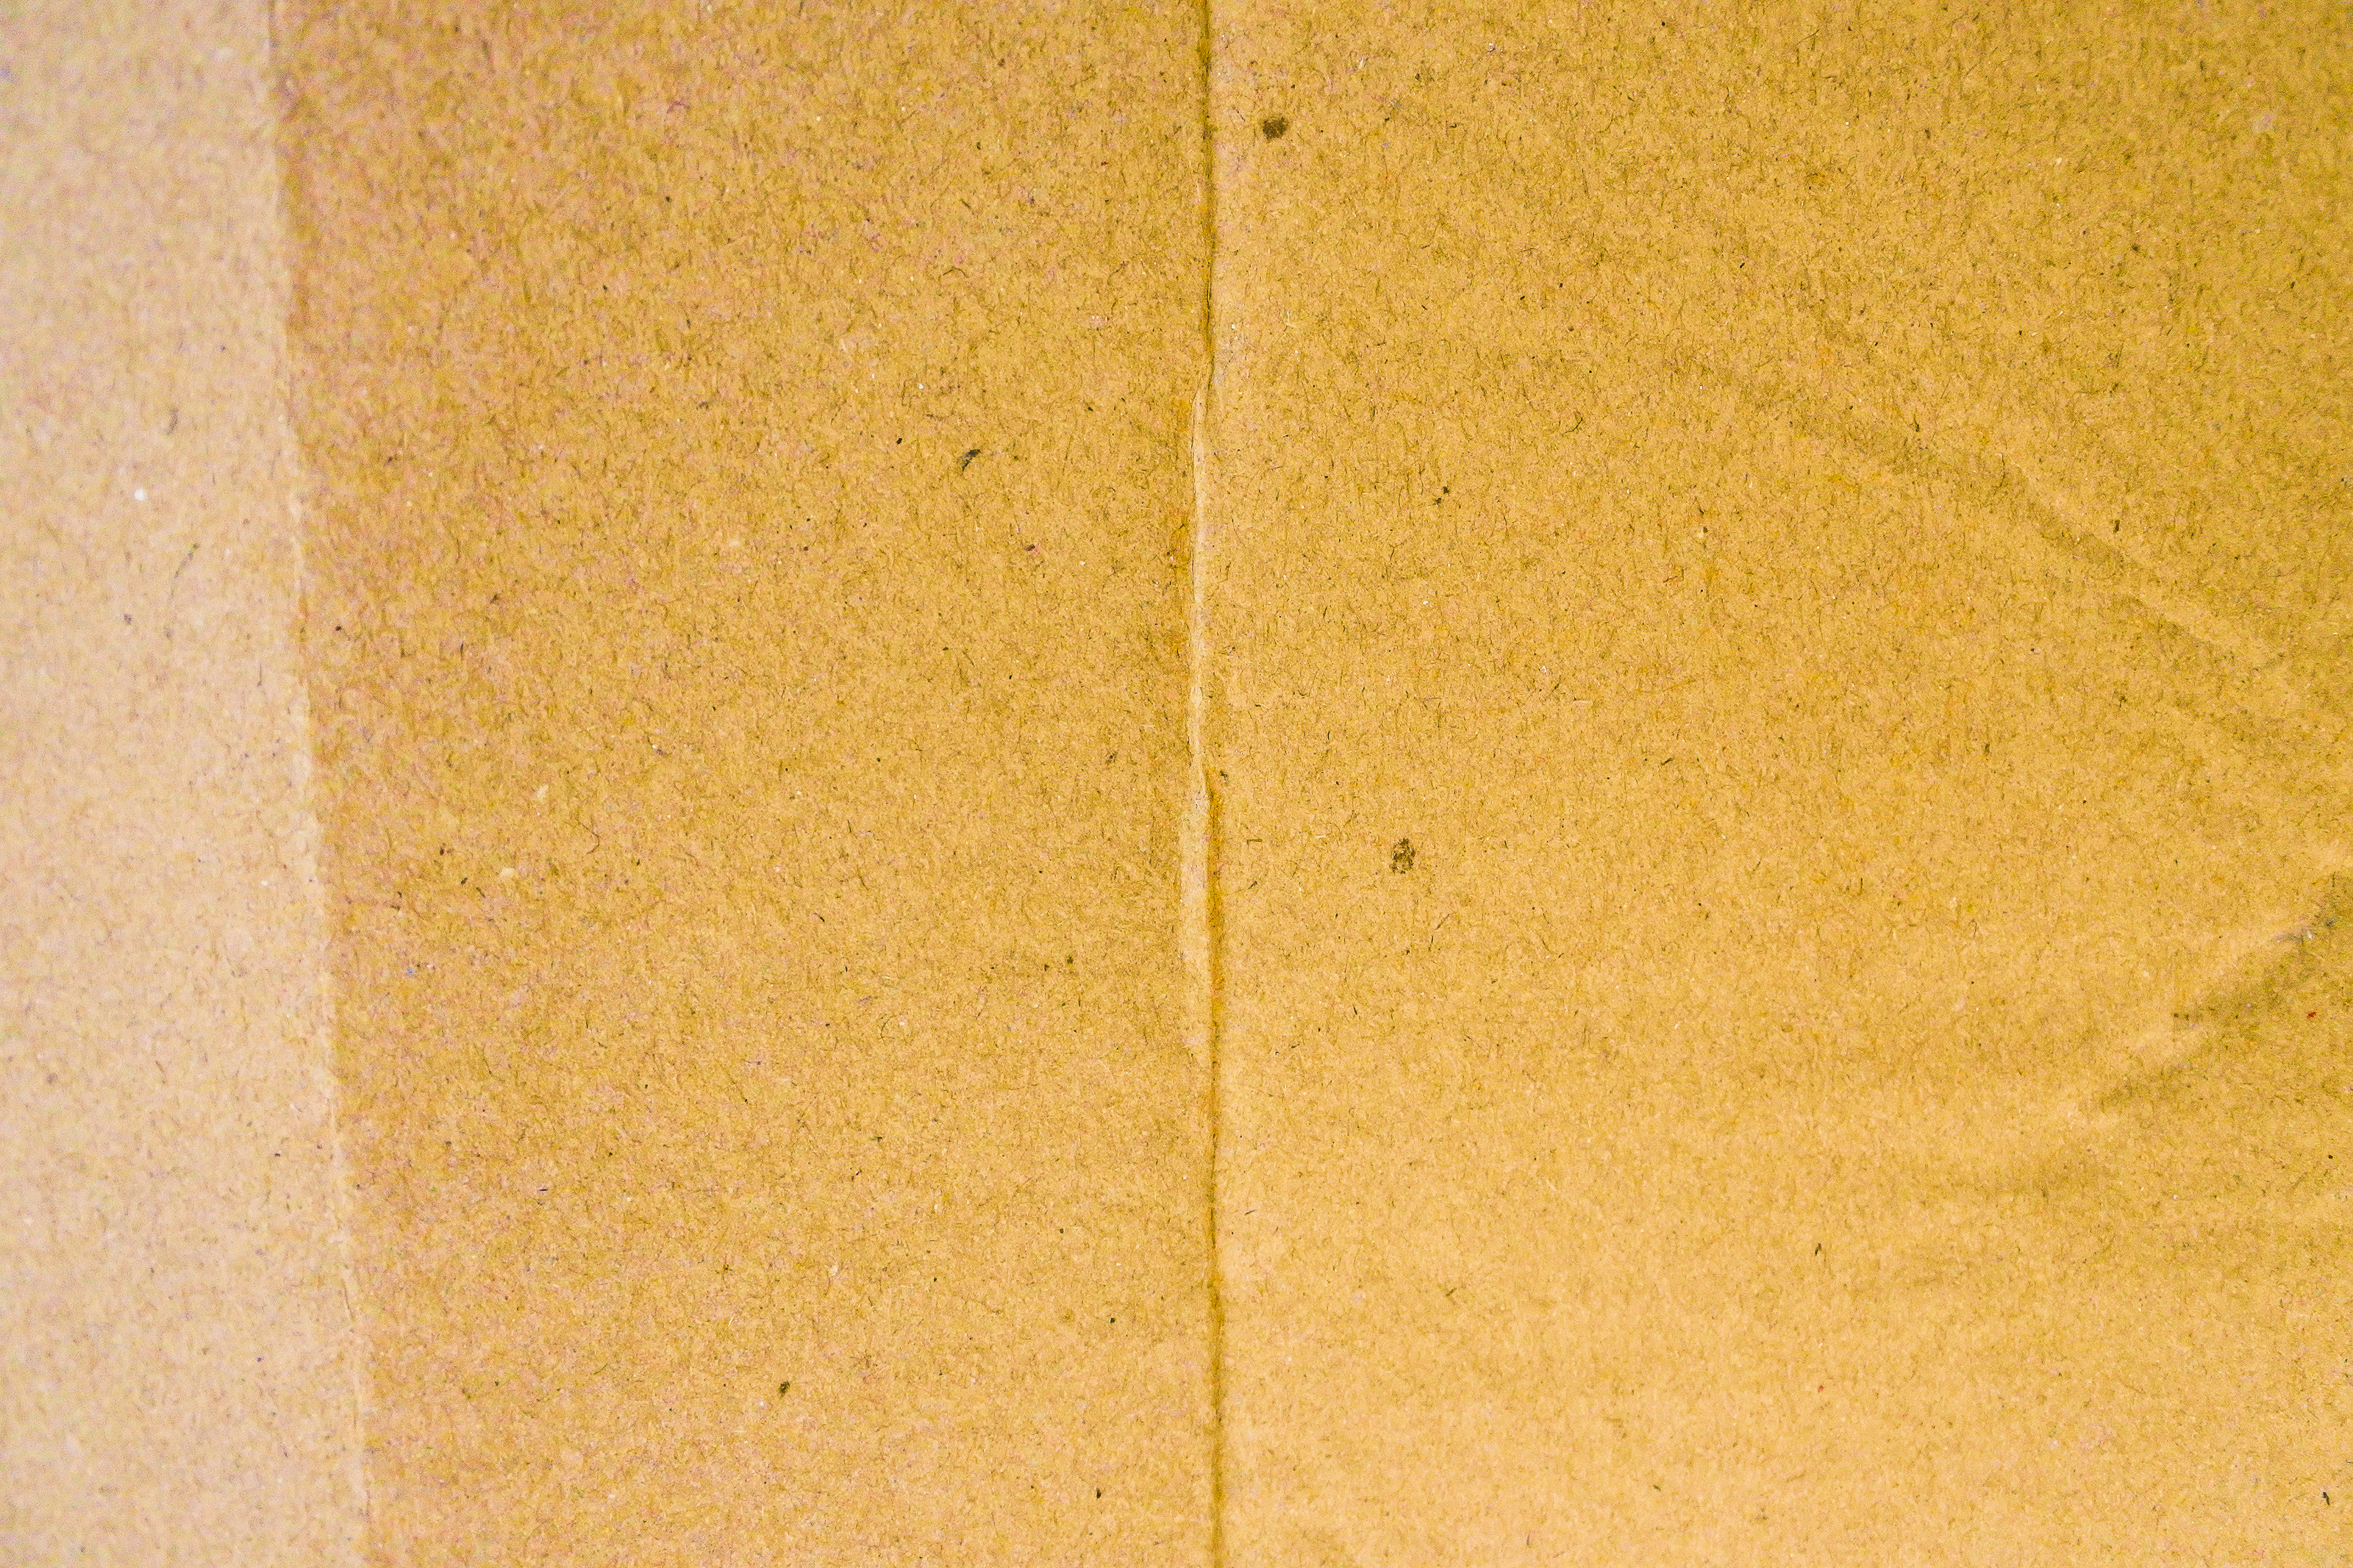
abstract, antique, background, blank, board, box, brown, card, cardboard, carton, concept, conservation, container, craft, design, environment, green, grunge, handmade, old, package, paper, recyclable, recycle, retro, rough, save, texture, vintage, yellow, wood